Manonmani

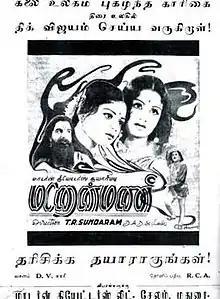
Poster

Manonmani is a 1942 Indian Tamil-language film directed by T. R. Sundaram. The film stars P. U. Chinnappa, T. R. Rajakumari, Serukalathur Sama, T. S. Balaiah, T. R. Mahalingam, K. K. Perumal, A. Sakunthala, N. S. Krishnan, T. A. Madhuram, Kali N. Ratnam, L. Narayana Rao, S. S. Kokko, C. T. Rajakantham, P. R. Mangalam, P. G. Venkatesan, T. R. B. Rao, M. E. Madhavan, "Buffoon" Shanmugham, J. M. G. Sarada and G. Saraswathi. It is based on the 1892 play "Manonmaneeyam" by Sundaram Pillai. The film ran more than 25 weeks.